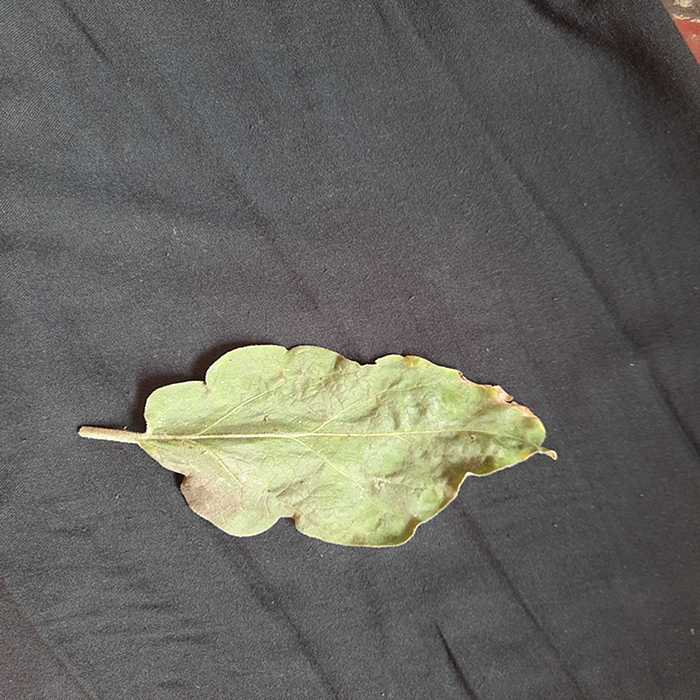
Plant: Eggplant
Label: Eggplant begomovirus